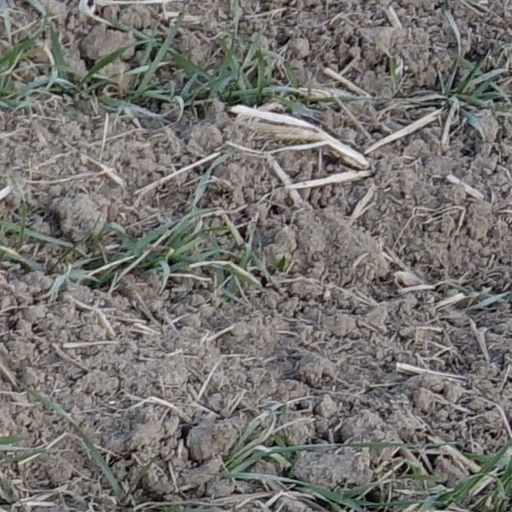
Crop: wheat